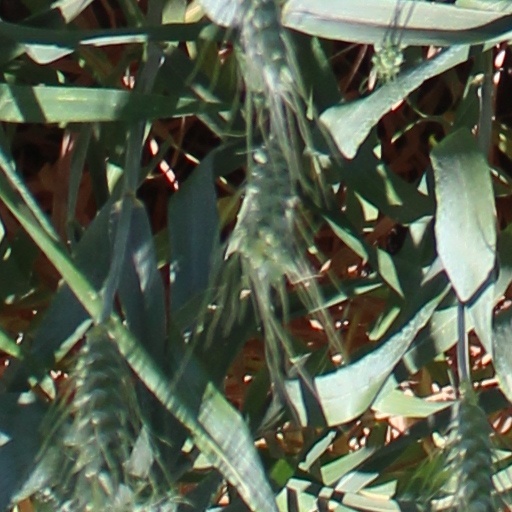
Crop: wheat